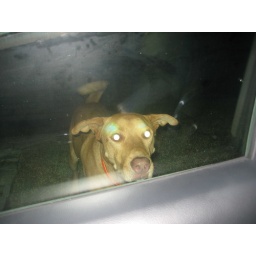
This dog tried to climb in our car after a party